Smyril Line

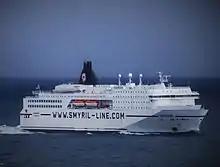
MS "Norröna", March 2013

In 2024, the holding company was owned by P/F 12.11.11 (59.5%), Framtaksgrunnur Føroya (Faroese Development Trust, 6.3%), the Faroese Government (16.2%), and the rest of the shares (18%) were owned by several minor stakeholders.